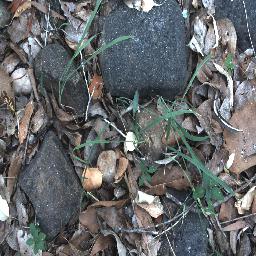
Label: negative